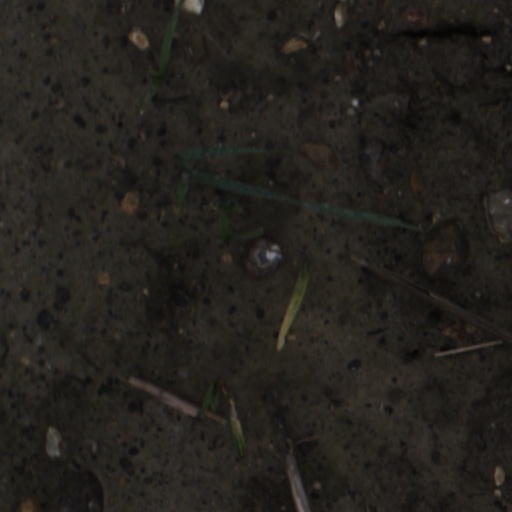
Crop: wheat